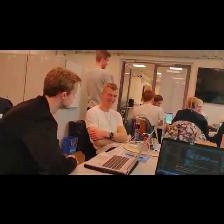
Label: Human